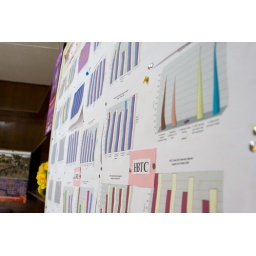
Site visit to LVCT field office in Embu.